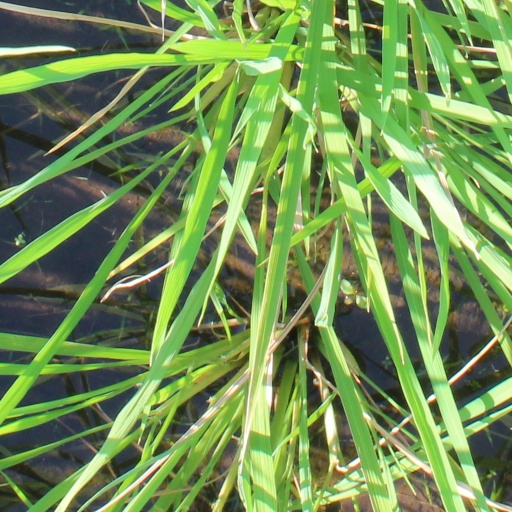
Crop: rice